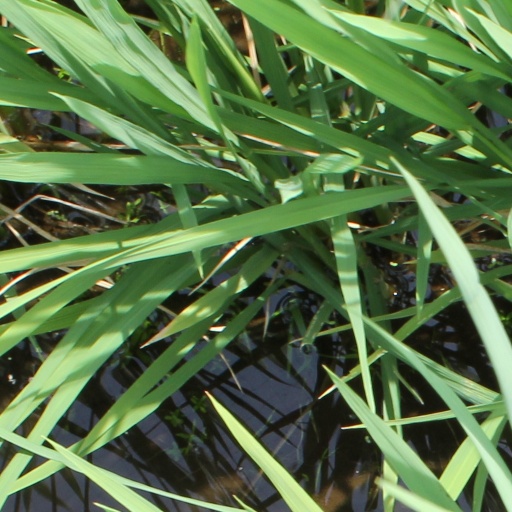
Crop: rice